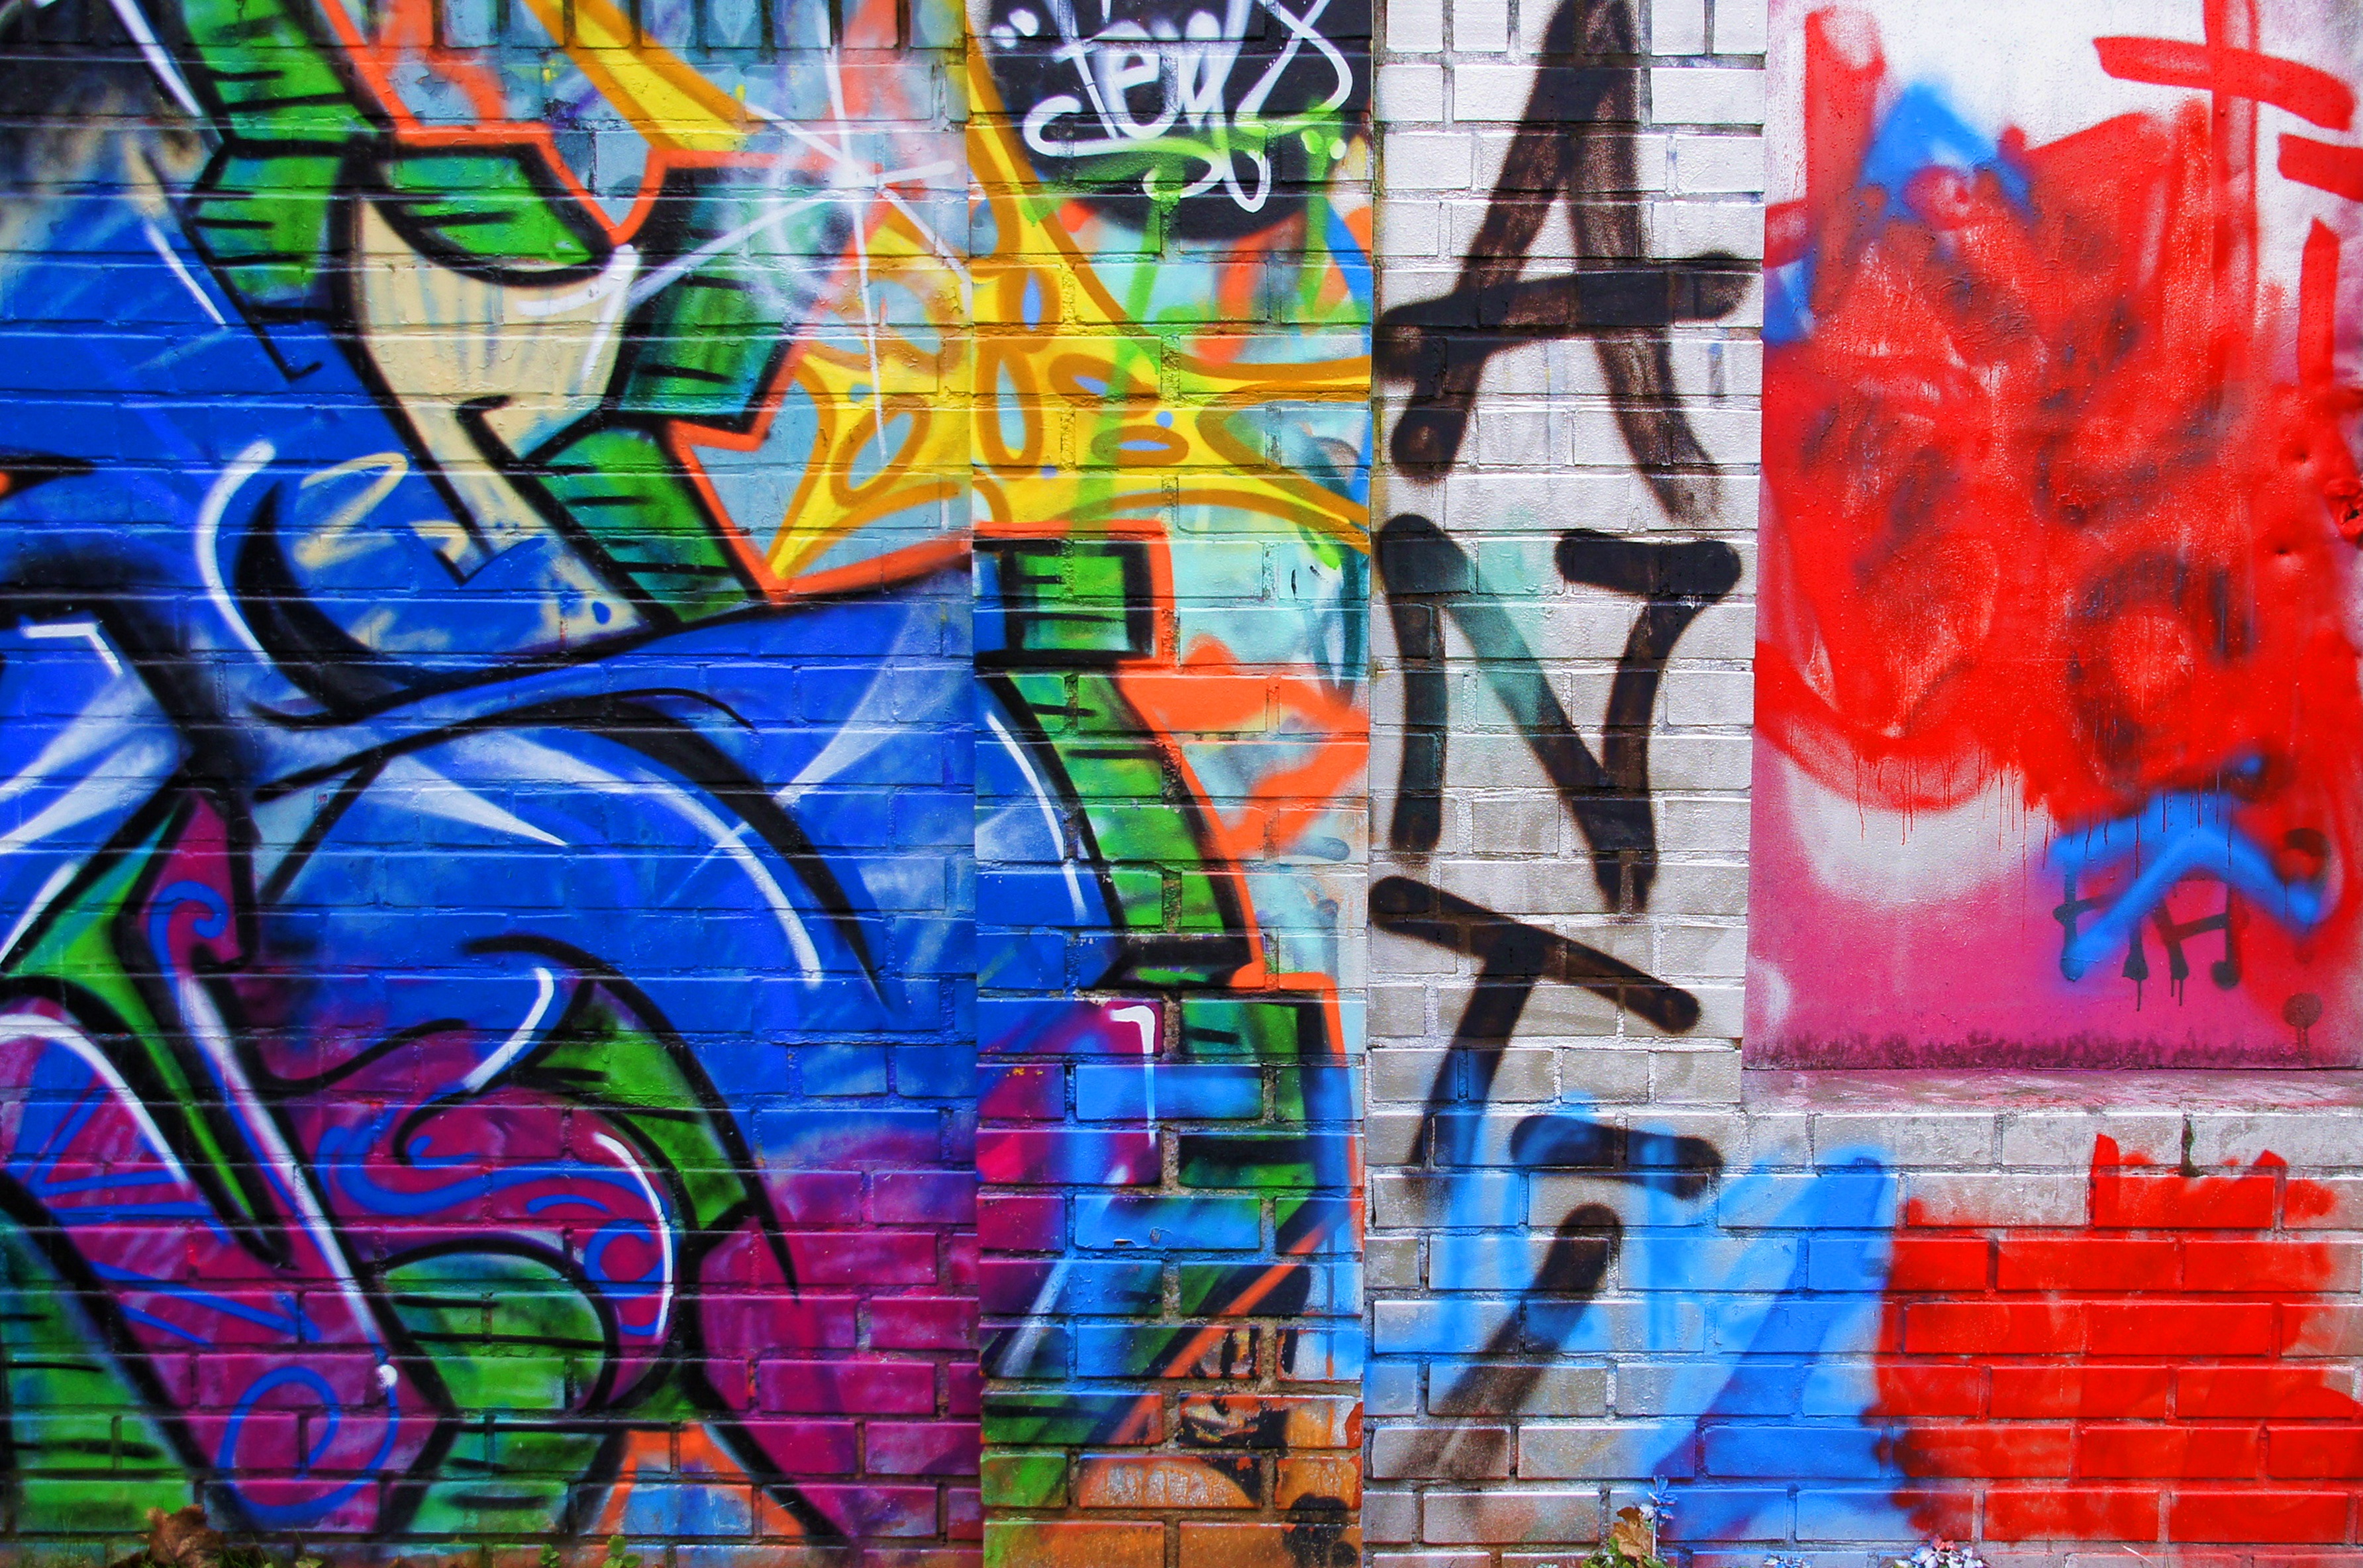
spray, graffiti, painting, street art, art, leipzig, wall painting, modern art, sprayer, hauswand, plagwitz